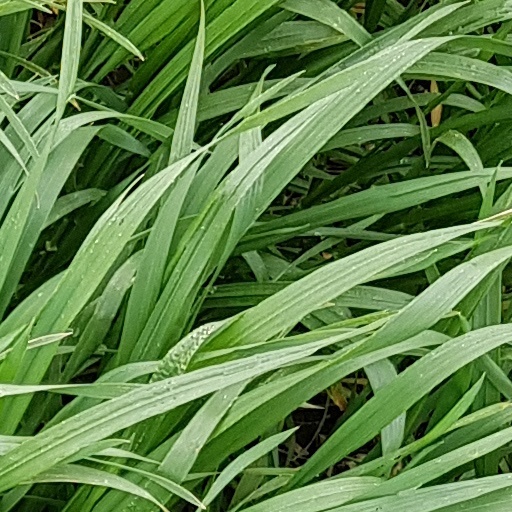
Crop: wheat